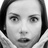
Emotion: surprise